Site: brandenburg
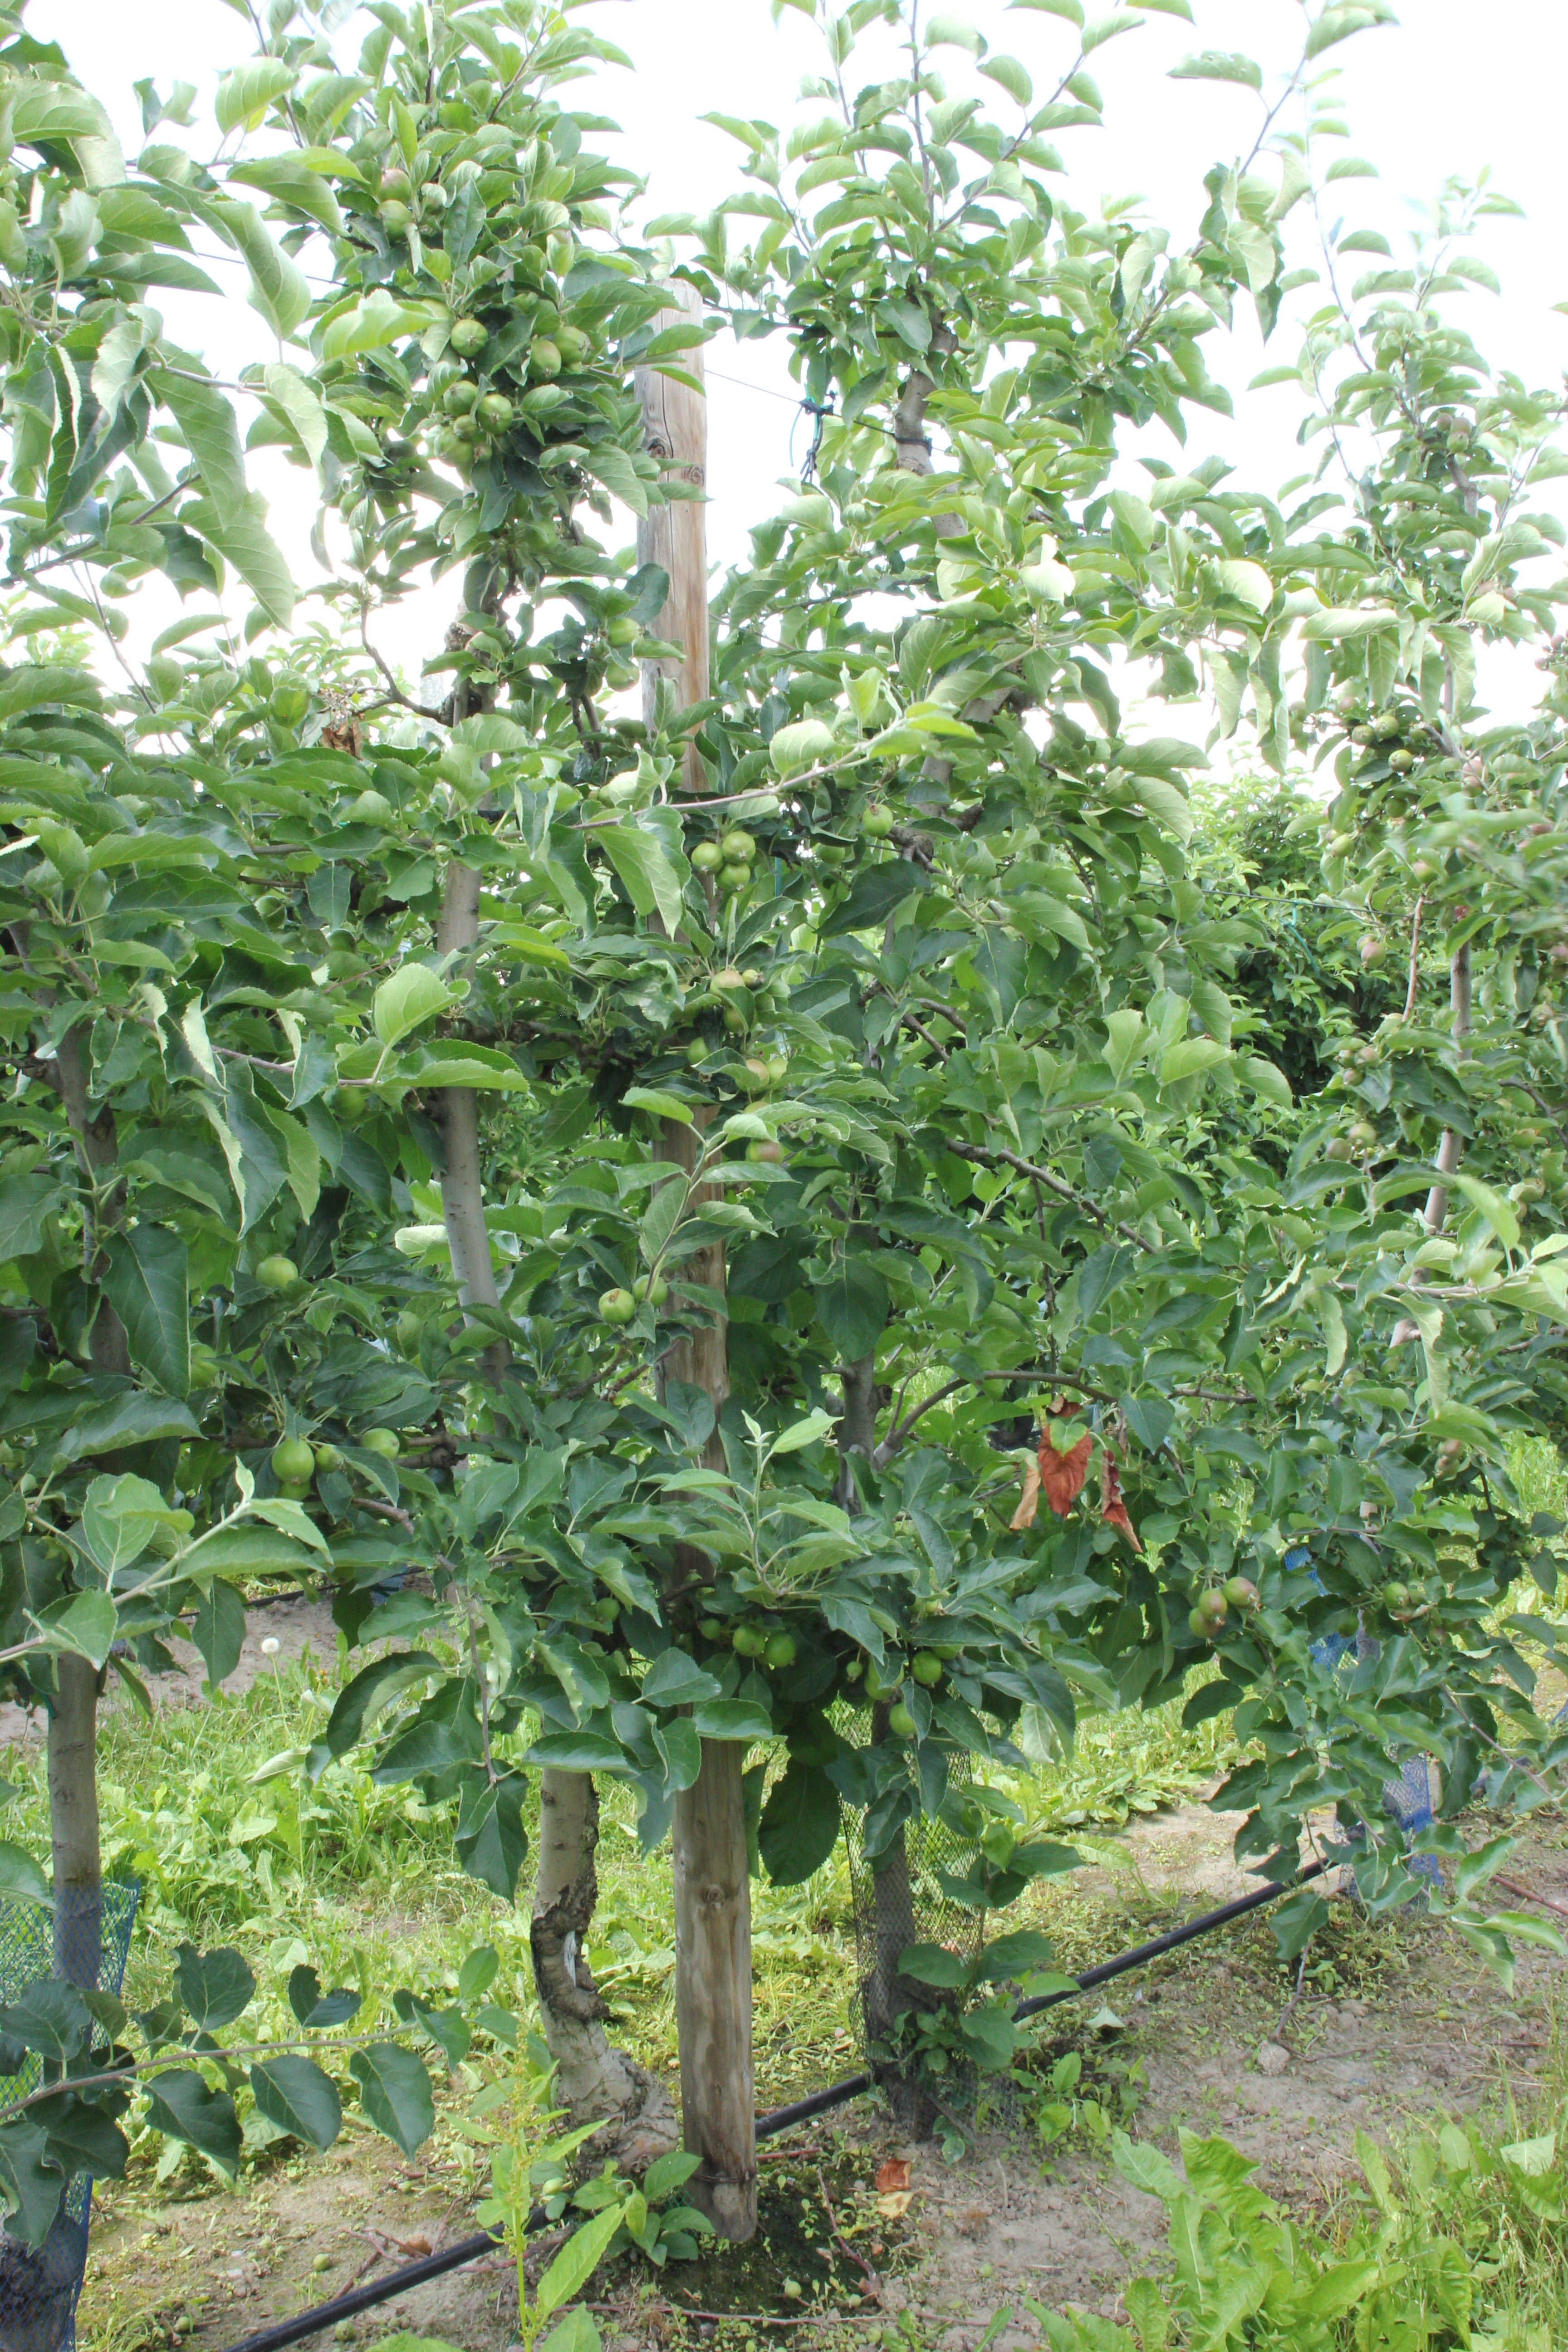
Growth stage (BBCH 73): Development of fruit